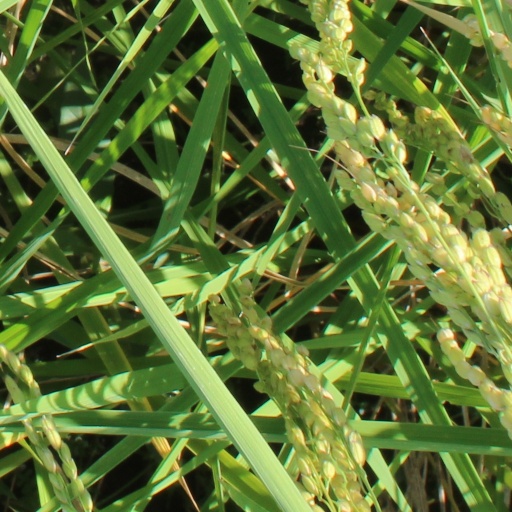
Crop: rice